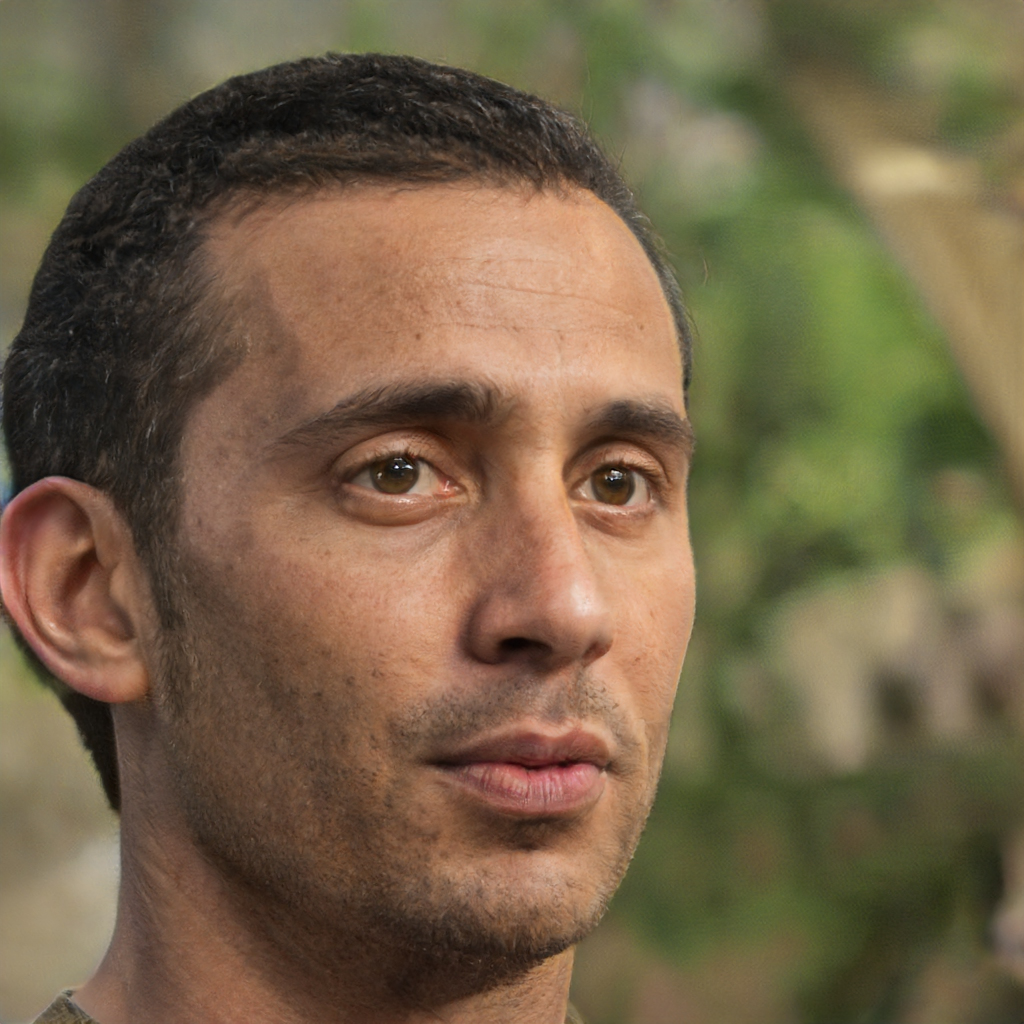
Label: Colored